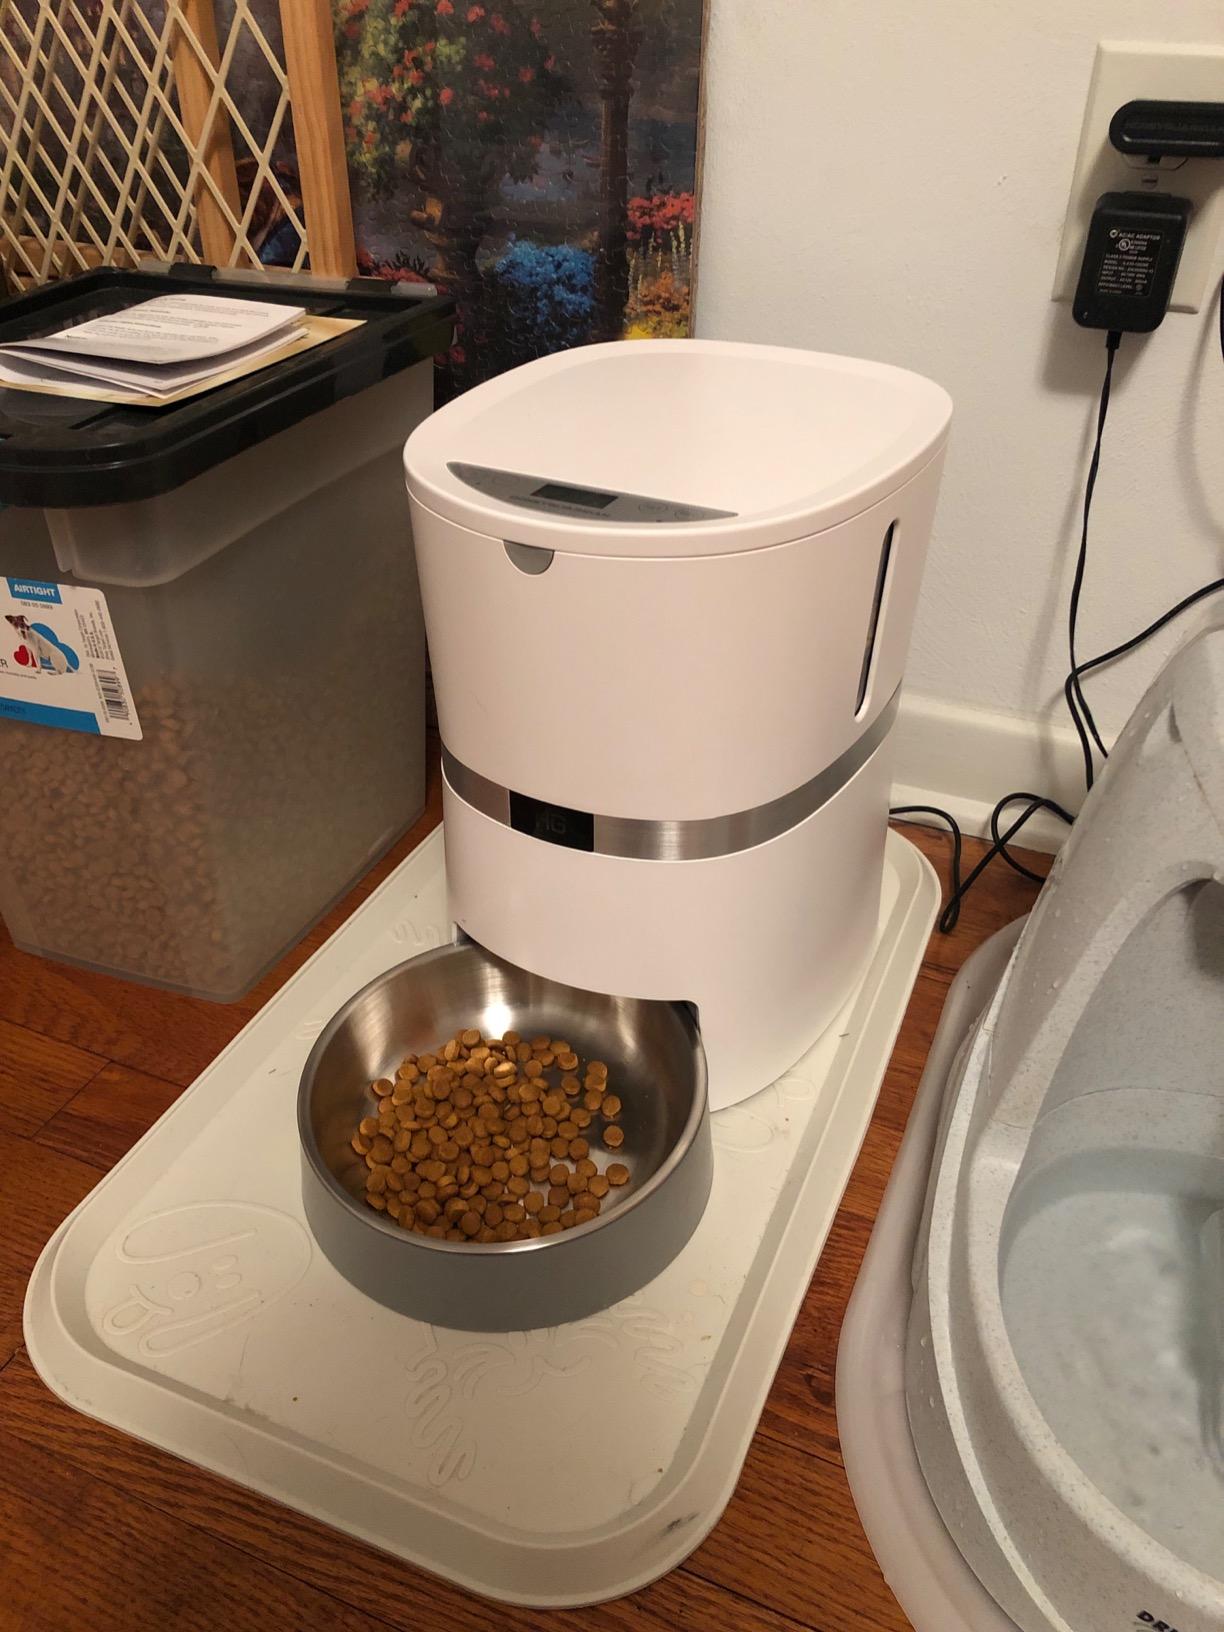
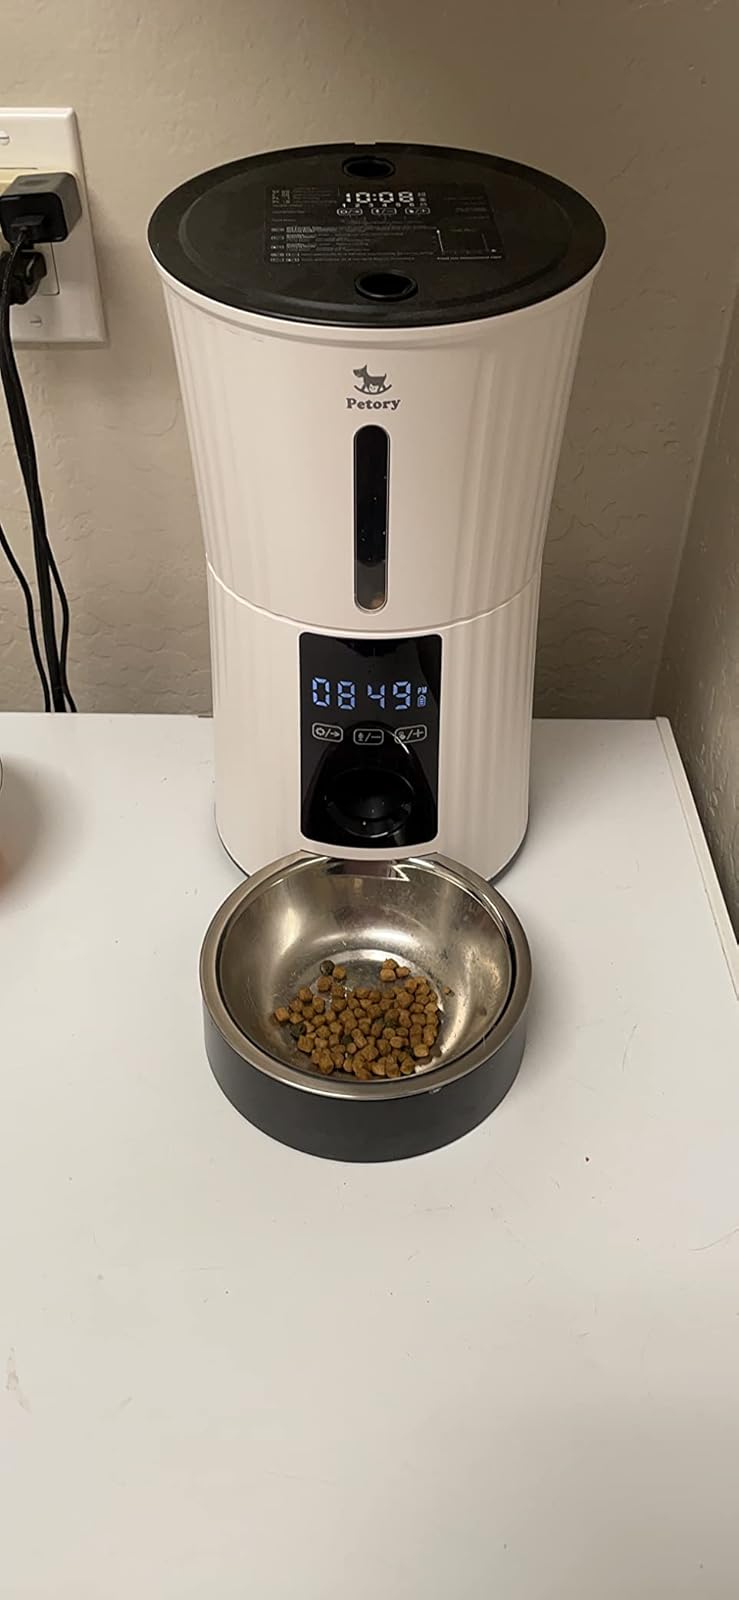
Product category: items_feeder
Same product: no